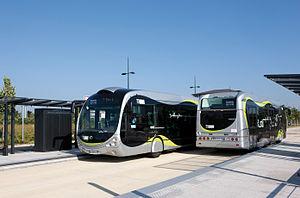
Deux Créalis Neo 12 de la ligne T Zen 1 à la station Carré Canal lors des séances d'essais sur la ligne
L’établissement Transdev de Lieusaint gère deux réseaux d'autobus et d'autocars ainsi qu'une ligne spéciale créée à la demande d'Île-de-France Mobilités. Ils desservent très majoritairement l'agglomération de Sénart, à cheval sur le département de l'Essonne et sur celui de Seine-et-Marne. Une ligne express dessert également une infime partie des Hauts-de-Seine et trois arrondissements de Paris. Cet établissement est exploité en grande partie par Transdev dont le principal siège social se situe à Lieusaint et dont son dépôt secondaire est à Cesson ainsi que par TCC, filiale créée par Transdev, dont le dépôt se situe à Combs-la-Ville.
Le réseau des autobus d'Île-de-France est un réseau de transport routier de personnes couvrant l'ensemble de la région Île-de-France à travers plusieurs organismes et organisé par Île-de-France Mobilités.